Marine Aircraft Group 11

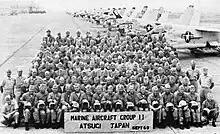
Personnel of MAG-11 at NAS Atsugi, Japan, September 1960.

Although commissioned at Marine Corps Base Quantico, Virginia, on 1 August 1941, as the Marine Corps' first aircraft group, elements of the organization that would eventually support its mission actually existed as early as 1 December 1921. Together, these ancestral units were collectively designated as Aircraft Squadron, East Coast Expeditionary Force.